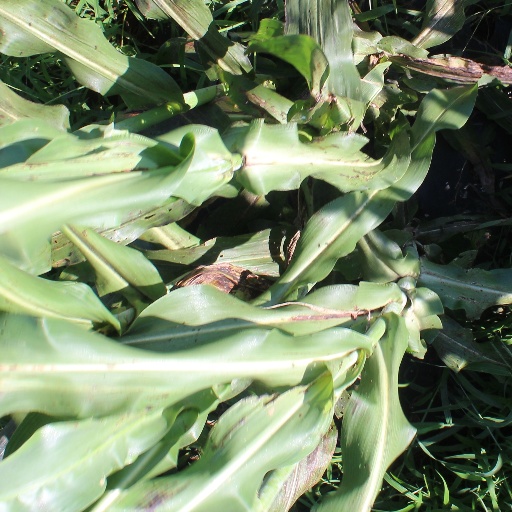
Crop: sorghum